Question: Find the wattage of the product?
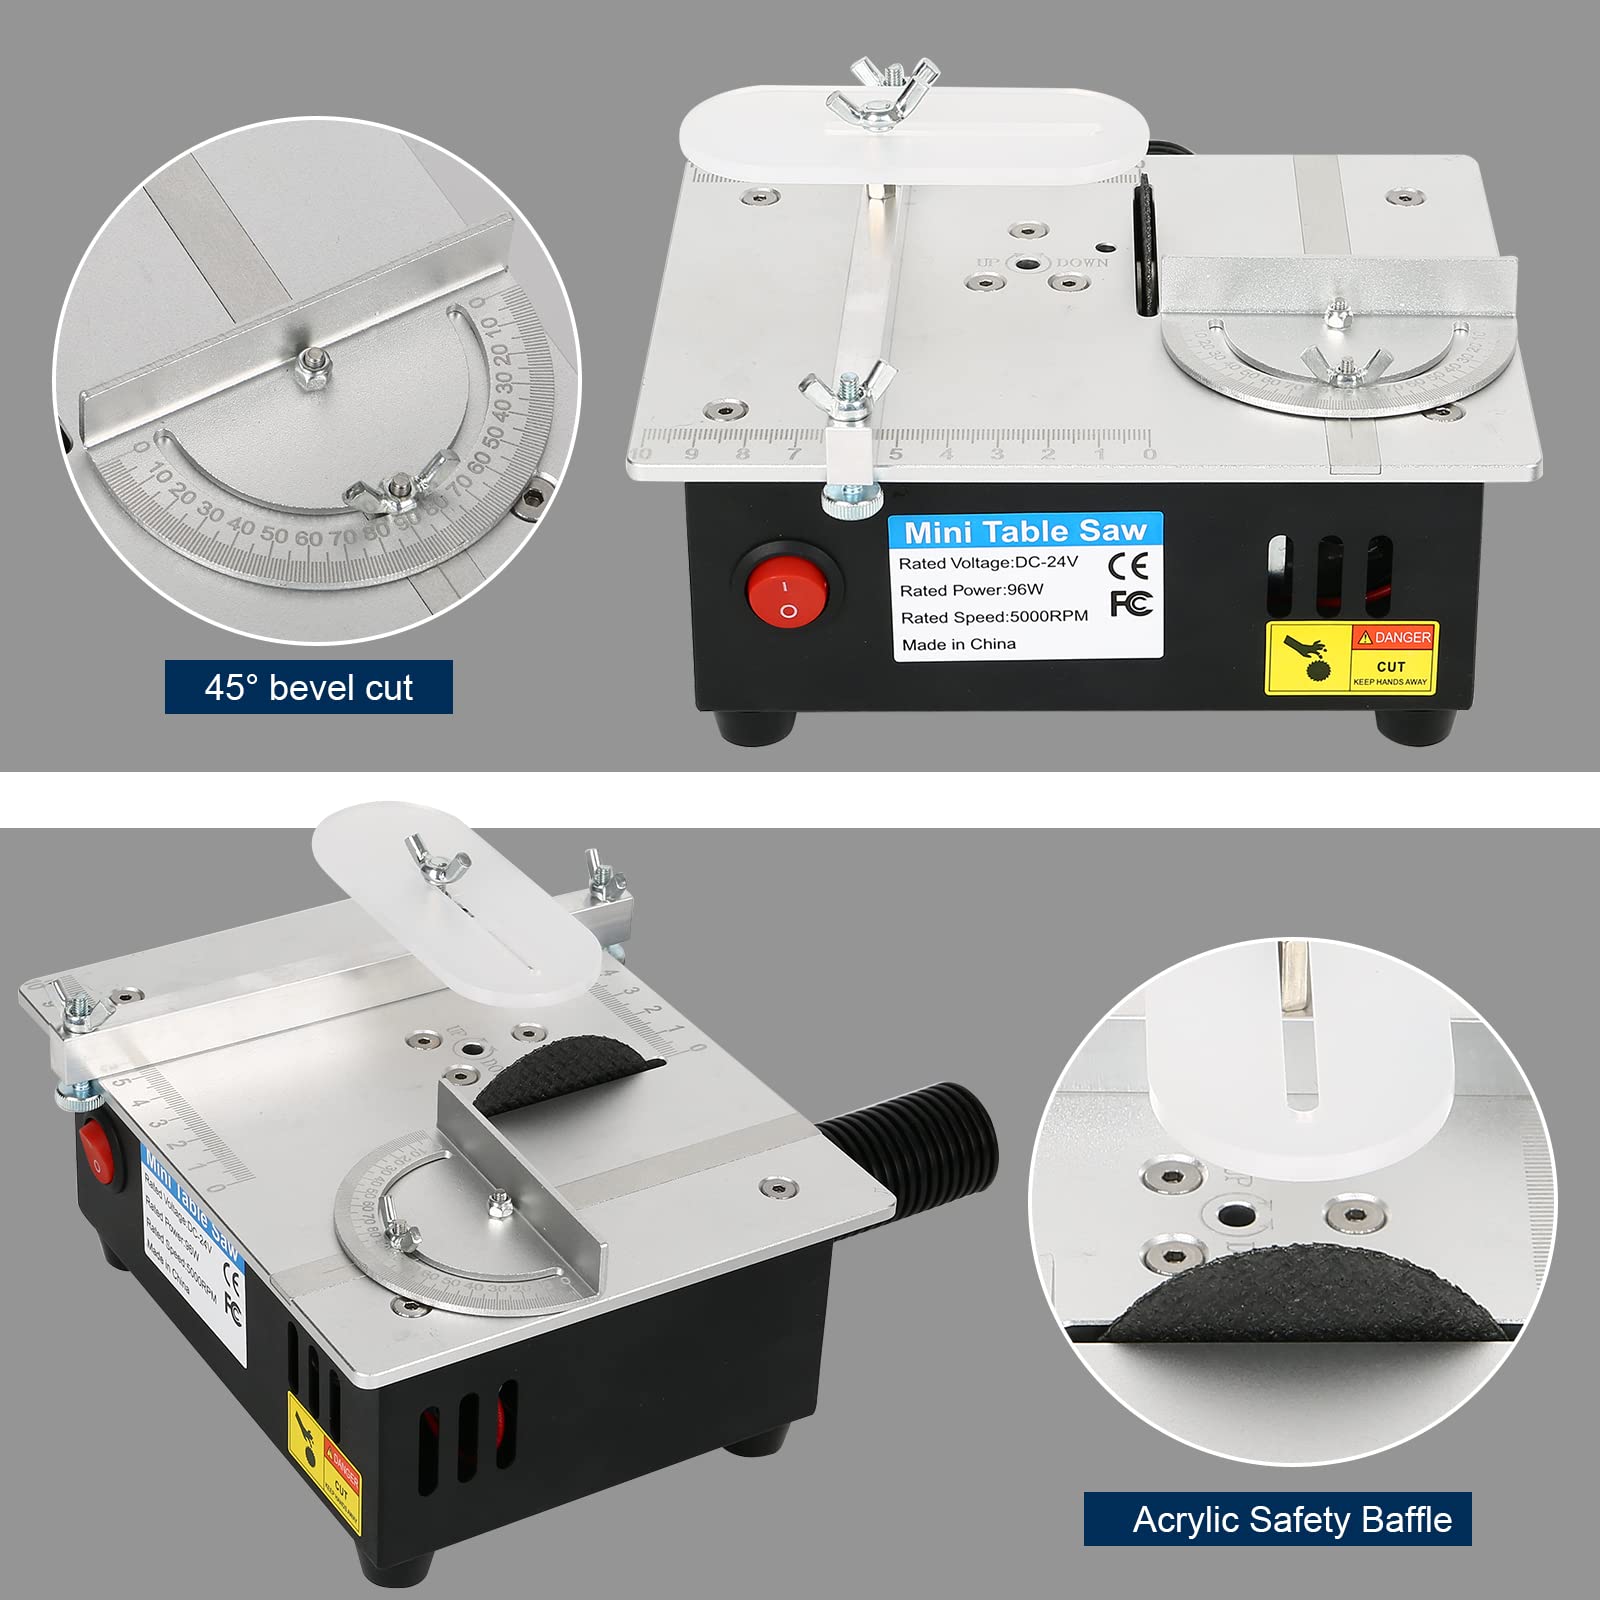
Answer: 96.0 watt